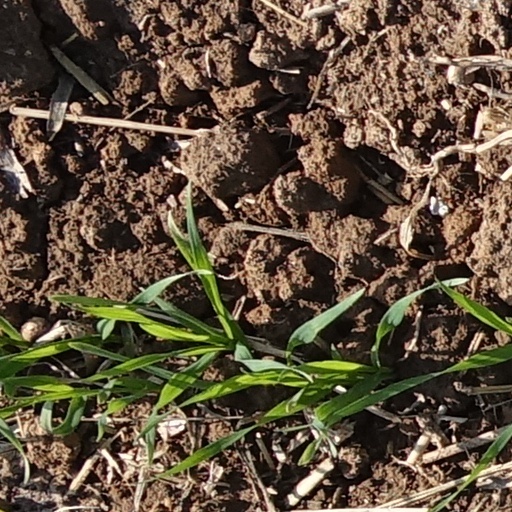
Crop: wheat